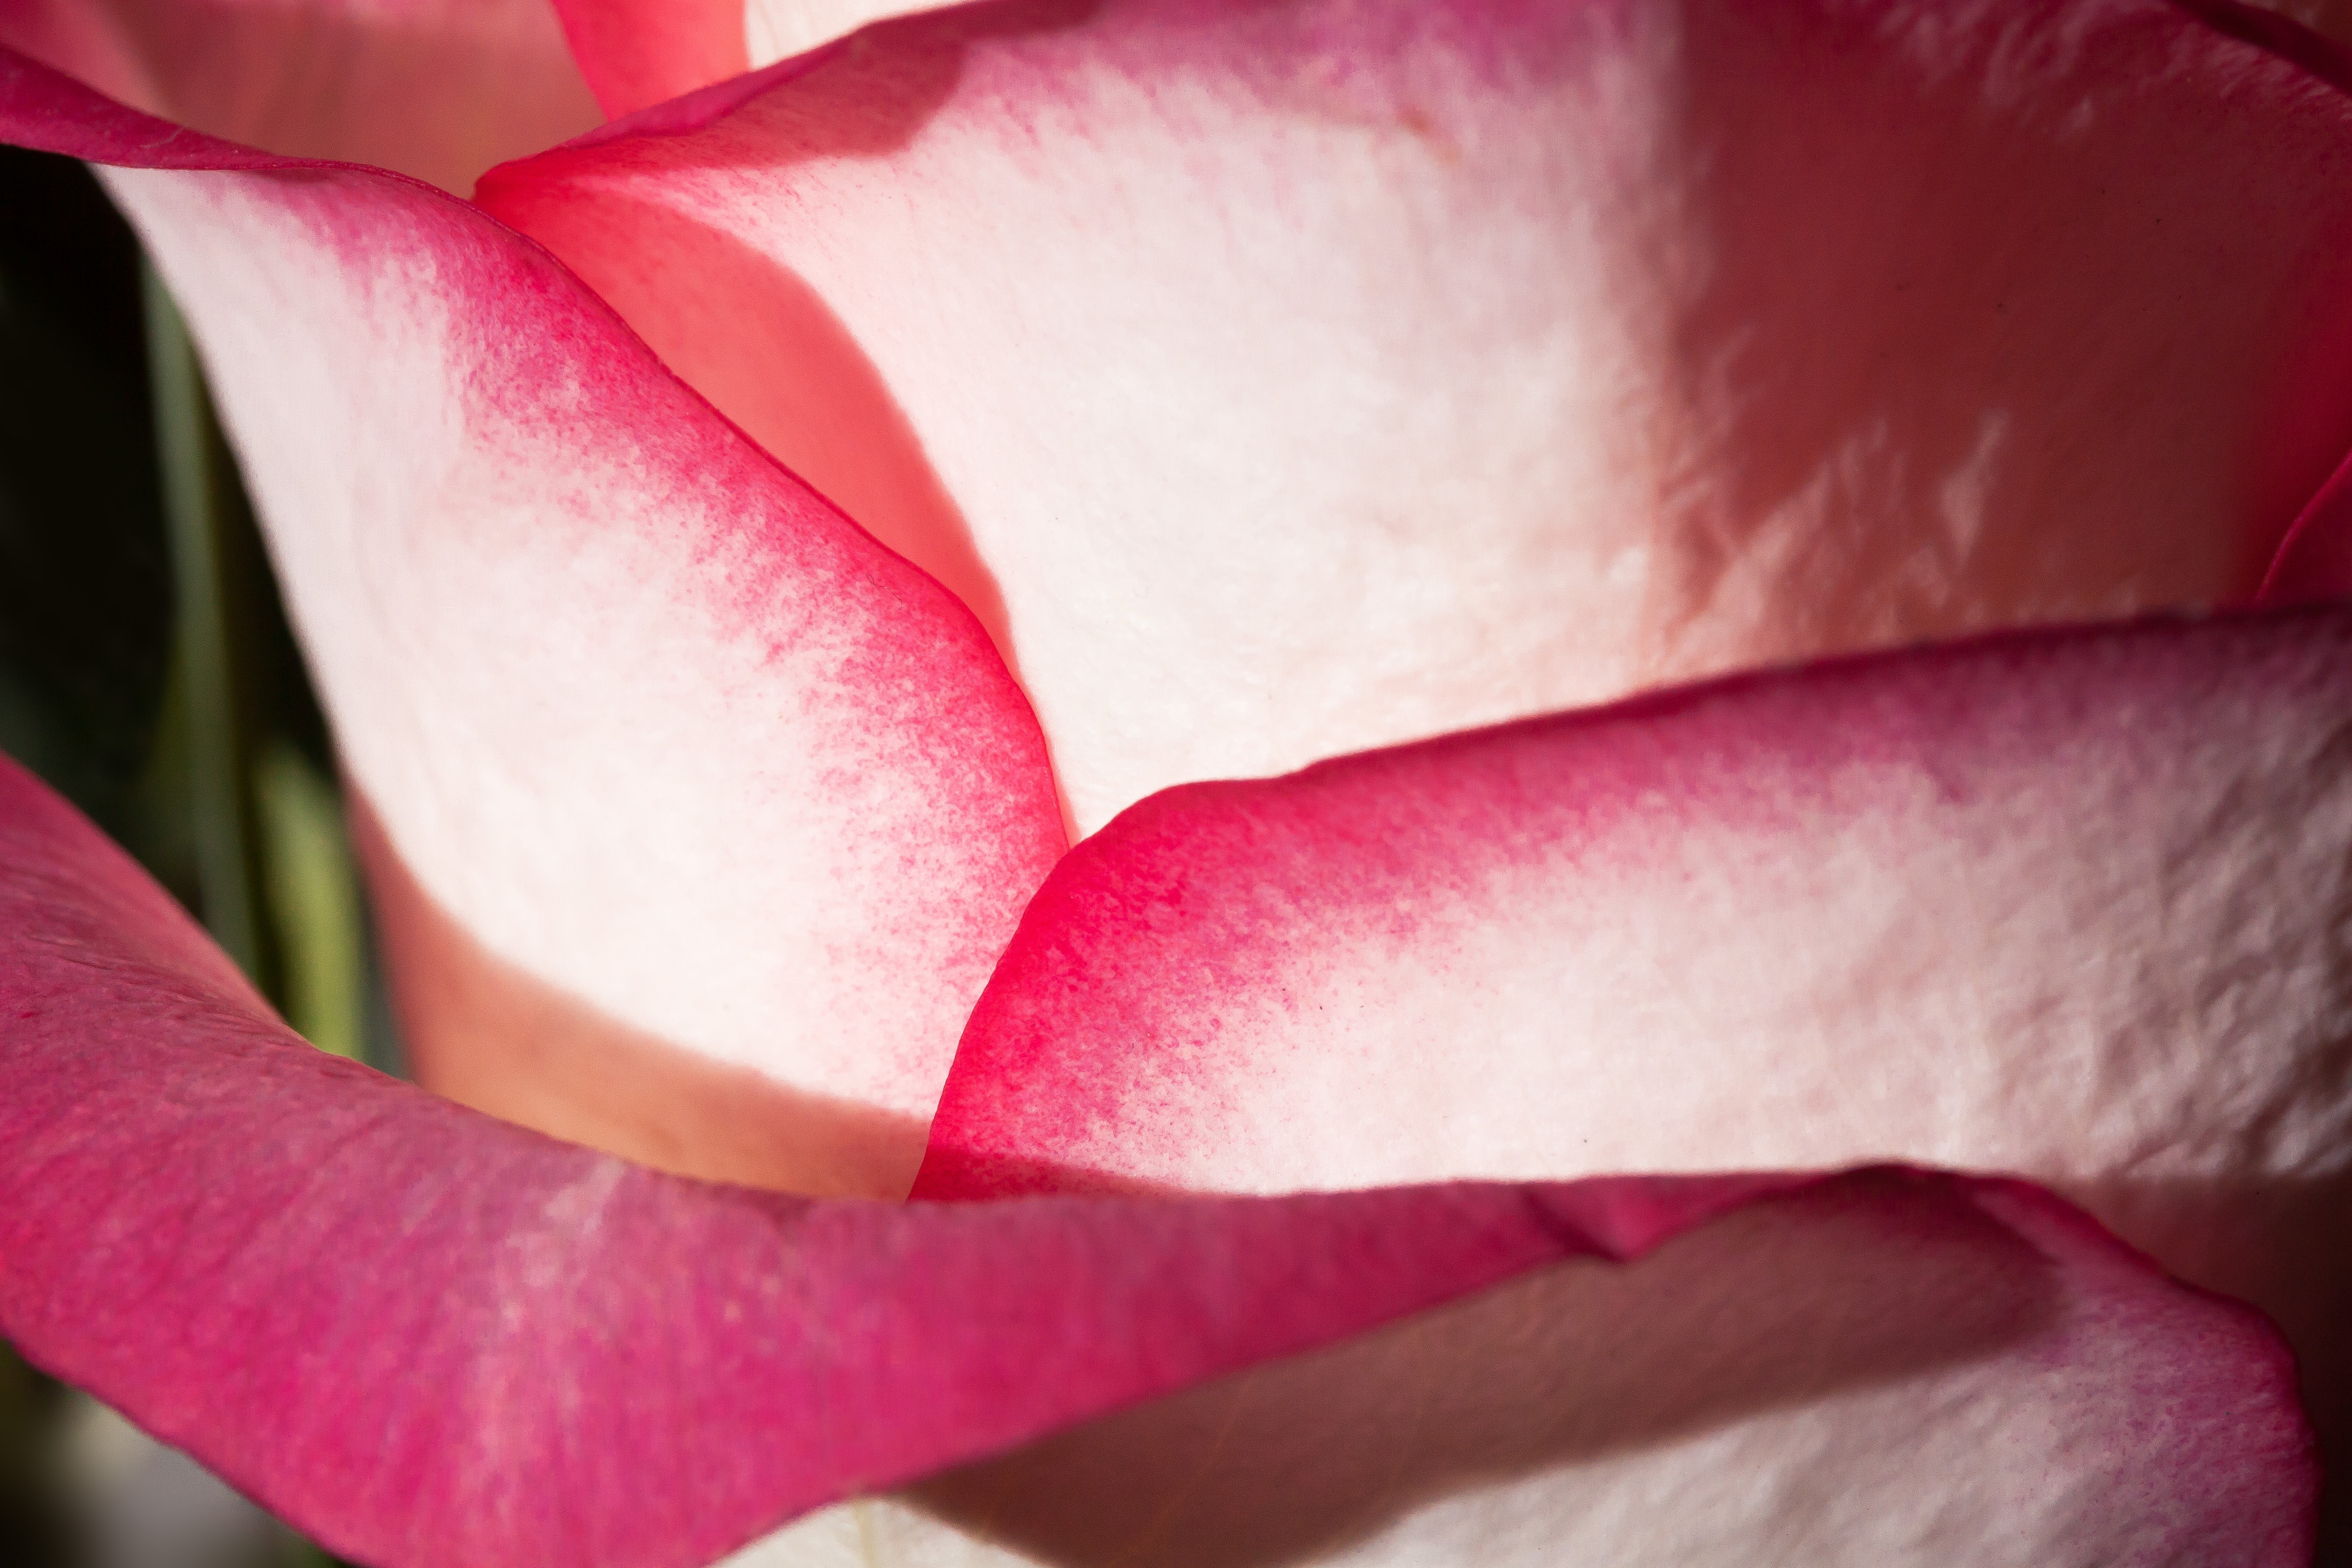
nature, blossom, plant, white, photography, flower, petal, bloom, bouquet, rose, red, lush, macro, pink, close up, petals, decorative, fill, composites, pastellfarben, macro photography, flowering plant, garden roses, rose family, rosaceae, land plant